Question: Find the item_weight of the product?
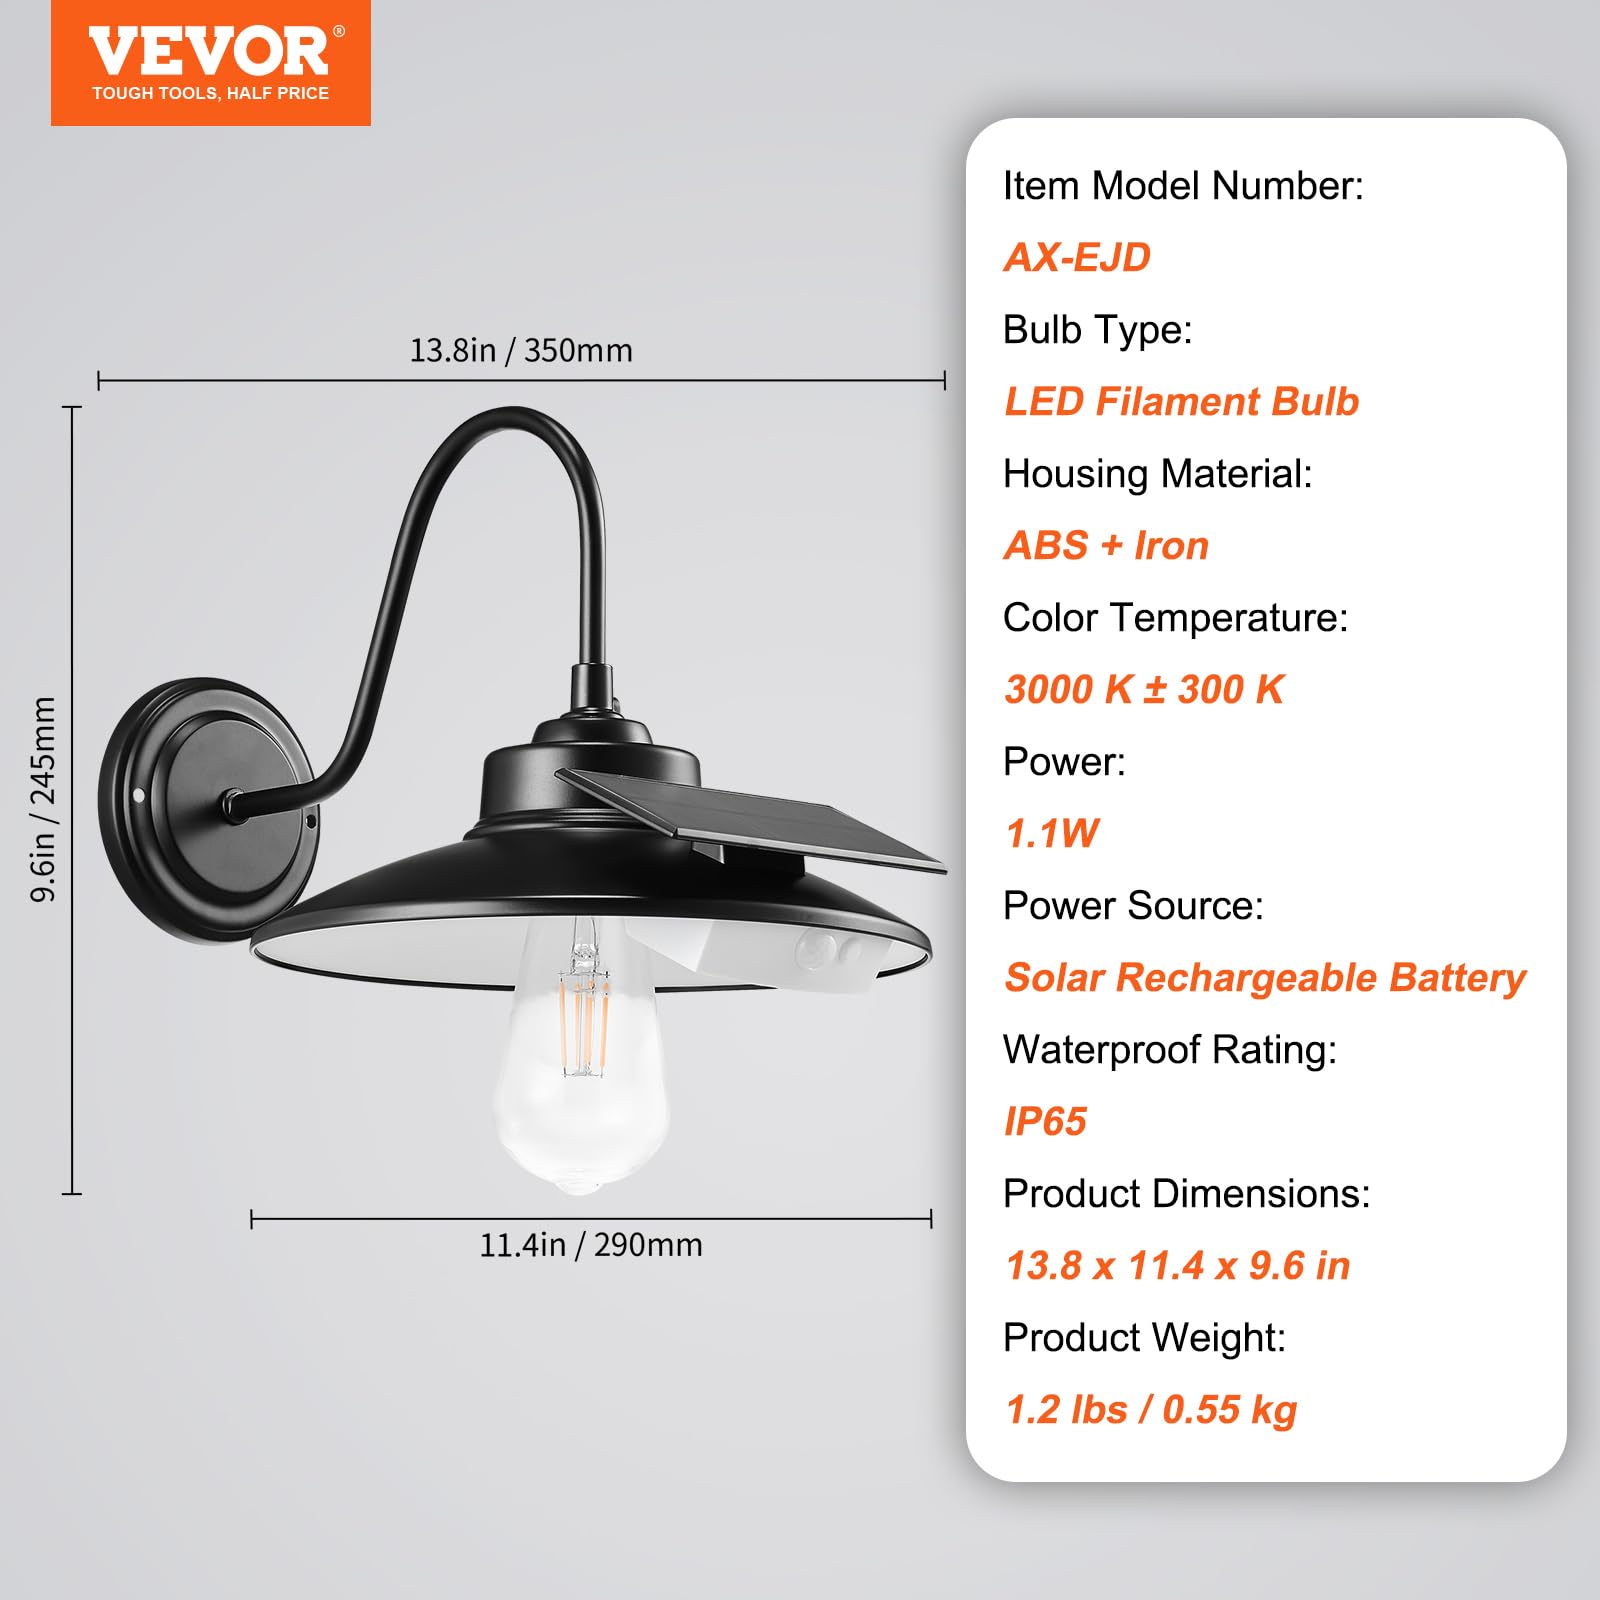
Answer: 1.2 pound